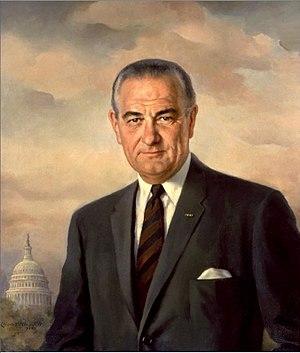
La présidence de Lyndon B. Johnson débuta le 22 novembre 1963, date de l'entrée en fonction de Lyndon B. Johnson en tant que 36ᵉ président des États-Unis à la suite de l'assassinat de John F. Kennedy, et se termina le 20 janvier 1969. Johnson, un démocrate du Texas qui fut notamment chef de la majorité au Sénat, était vice-président des États-Unis au moment où il succéda à Kennedy. Il se présenta par la suite à l'élection présidentielle de 1964 pour effectuer un mandat complet et il remporta une victoire écrasante face à son adversaire républicain de l'Arizona, le sénateur fédéral Barry Goldwater. Après l'élection présidentielle de 1968, le républicain Richard Nixon lui succéda à la Maison-Blanche. La présidence de Johnson fut marquée par l'entrée massive des États-Unis dans le libéralisme moderne avec son programme appelé Great Society, qui était une extension considérable du New Deal de Roosevelt.